Saint Irene church, Athens

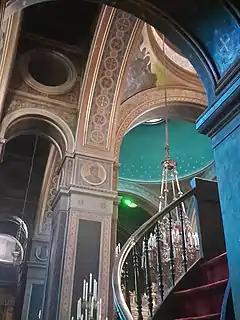
Columns inside the church

Oldest attestations claim that the church of Hagia Irene was built from the ruins of as many as seventy Byzantine churches in Athens that were demolished. It also contained material from ancient ruins from various sites of the city.